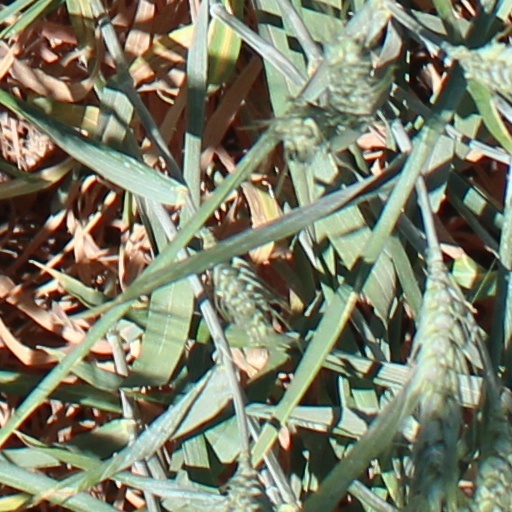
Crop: wheat